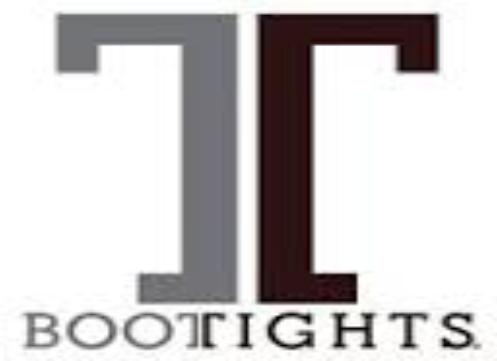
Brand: Bootights
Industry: Clothes